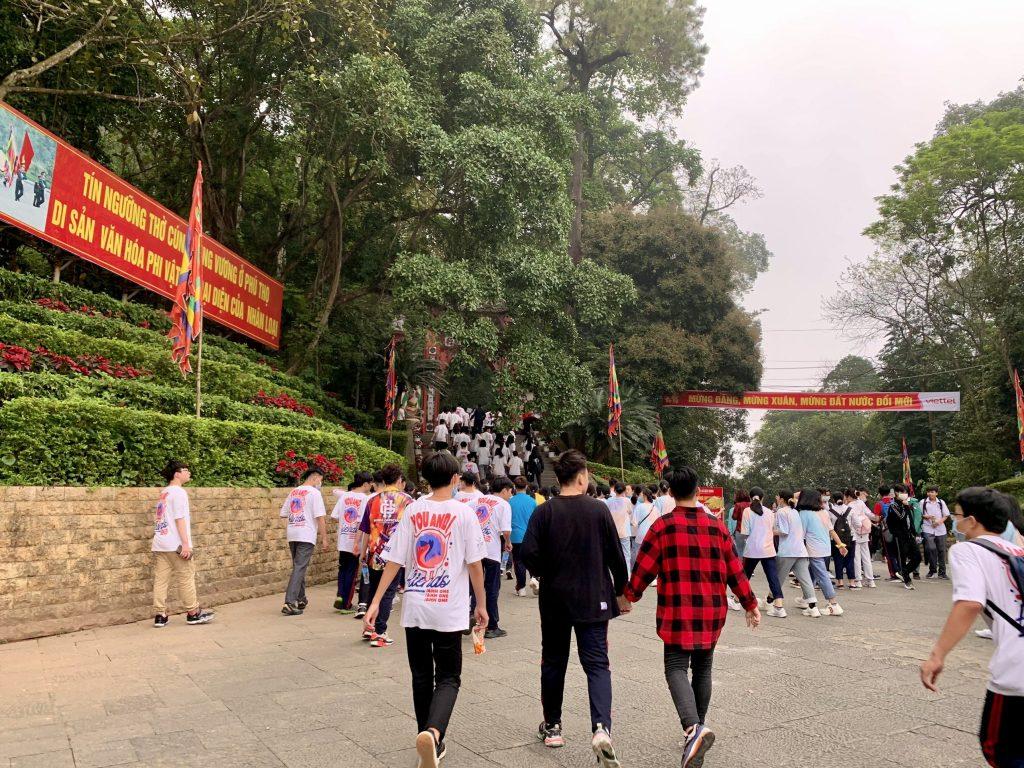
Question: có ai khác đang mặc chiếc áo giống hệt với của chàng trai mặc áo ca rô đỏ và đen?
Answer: không ai khác